Black Star Line

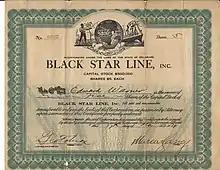
1919 Black Star Line stock certificate

The Black Star Line was incorporated as a Delaware corporation on June 27, 1919. Having a maximum capitalization of $500,000, BSL shares were sold at UNIA conventions at five dollars each.